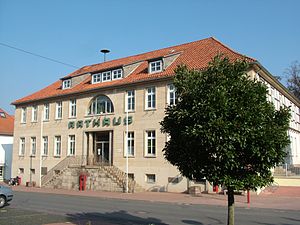
Elze
Rådhus
Elze er en by i den vestlige del af Landkreis Hildesheim, i den sydlige del af den tyske delstat Niedersachsen. Byen har godt 8800 indbyggere. Den ligger ved floden Leine, omkring 15 km vest for Hildesheim.